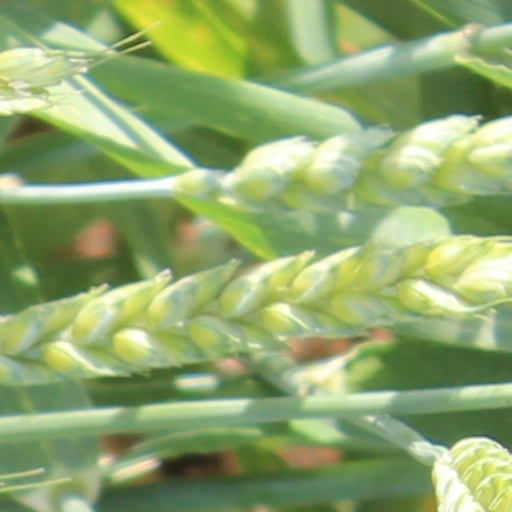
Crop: wheat